Liam Sutcliffe

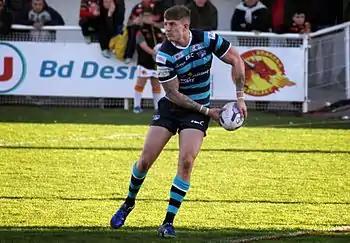
Sutcliffe playing for the Leeds Rhinos

In 2014, Sutcliffe was sent out on loan to the struggling Bradford Bulls on a one-month loan playing four games and scoring once before they were relegated.